Jedi vs. Sith

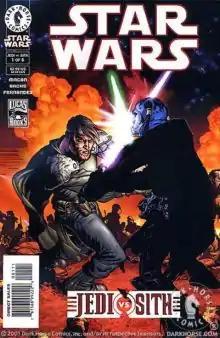
issue one of the series

Star Wars: Jedi vs. Sith is a six-part "Star Wars" comic series which was released in a trade paperback graphic novel format. It was created by Ramon F. Bachs, Raul Fernandez and Darko Macan. It was published by Dark Horse Comics (and by Titan Books in Britain).